Postage stamps and postal history of Russia

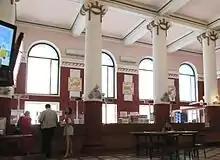
Post office in Voronezh

During the Great Patriotic War, the Soviet postal service was a part of the People's Commissariat for Communications of the USSR. It delivered up to 70 million parcels per month to the Soviet Army front from the rear under extremely difficult and often very dangerous conditions.